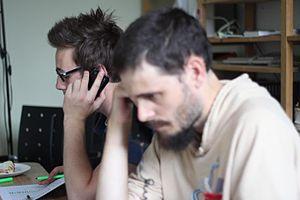
Des étudiants ont milité durant la campagne électorale québécoise de 2012 afin de favoriser la participation électorale des jeunes et aussi pour s'exprimer sur le bilan du gouvernement libéral. La Fédération étudiante universitaire du Québec avait organisé des centrales téléphoniques durant les élections pour entrer en contact avec les étudiants.
La grève étudiante québécoise de 2012 désigne l'ensemble des événements, mouvement sociaux et perturbations induits par une grève étudiante générale et illimitée dans certains établissements d'enseignement supérieur québécois du 13 février au 7 septembre 2012. Cette grève étudiante, la plus longue et la plus imposante de l'histoire du Québec et du Canada, est principalement en réponse à l'augmentation projetée des droits de scolarité universitaires pour la période 2012 à 2017 dans le budget provincial 2012-2013 du gouvernement du Parti libéral de Jean Charest. L'élection du gouvernement péquiste de Pauline Marois le 4 septembre 2012 et l'annulation par décret de la hausse des frais de scolarité entraine de facto la cessation du conflit.